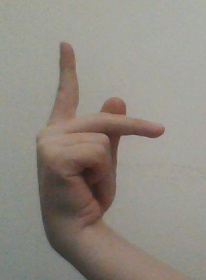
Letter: dha